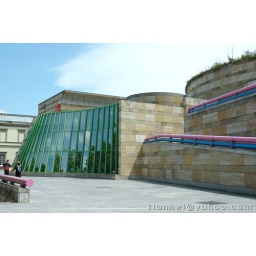
A very modern architectural building which houses some very interesting artwork by masters like Picasso, Dali &amp;amp; Andy Warhol.